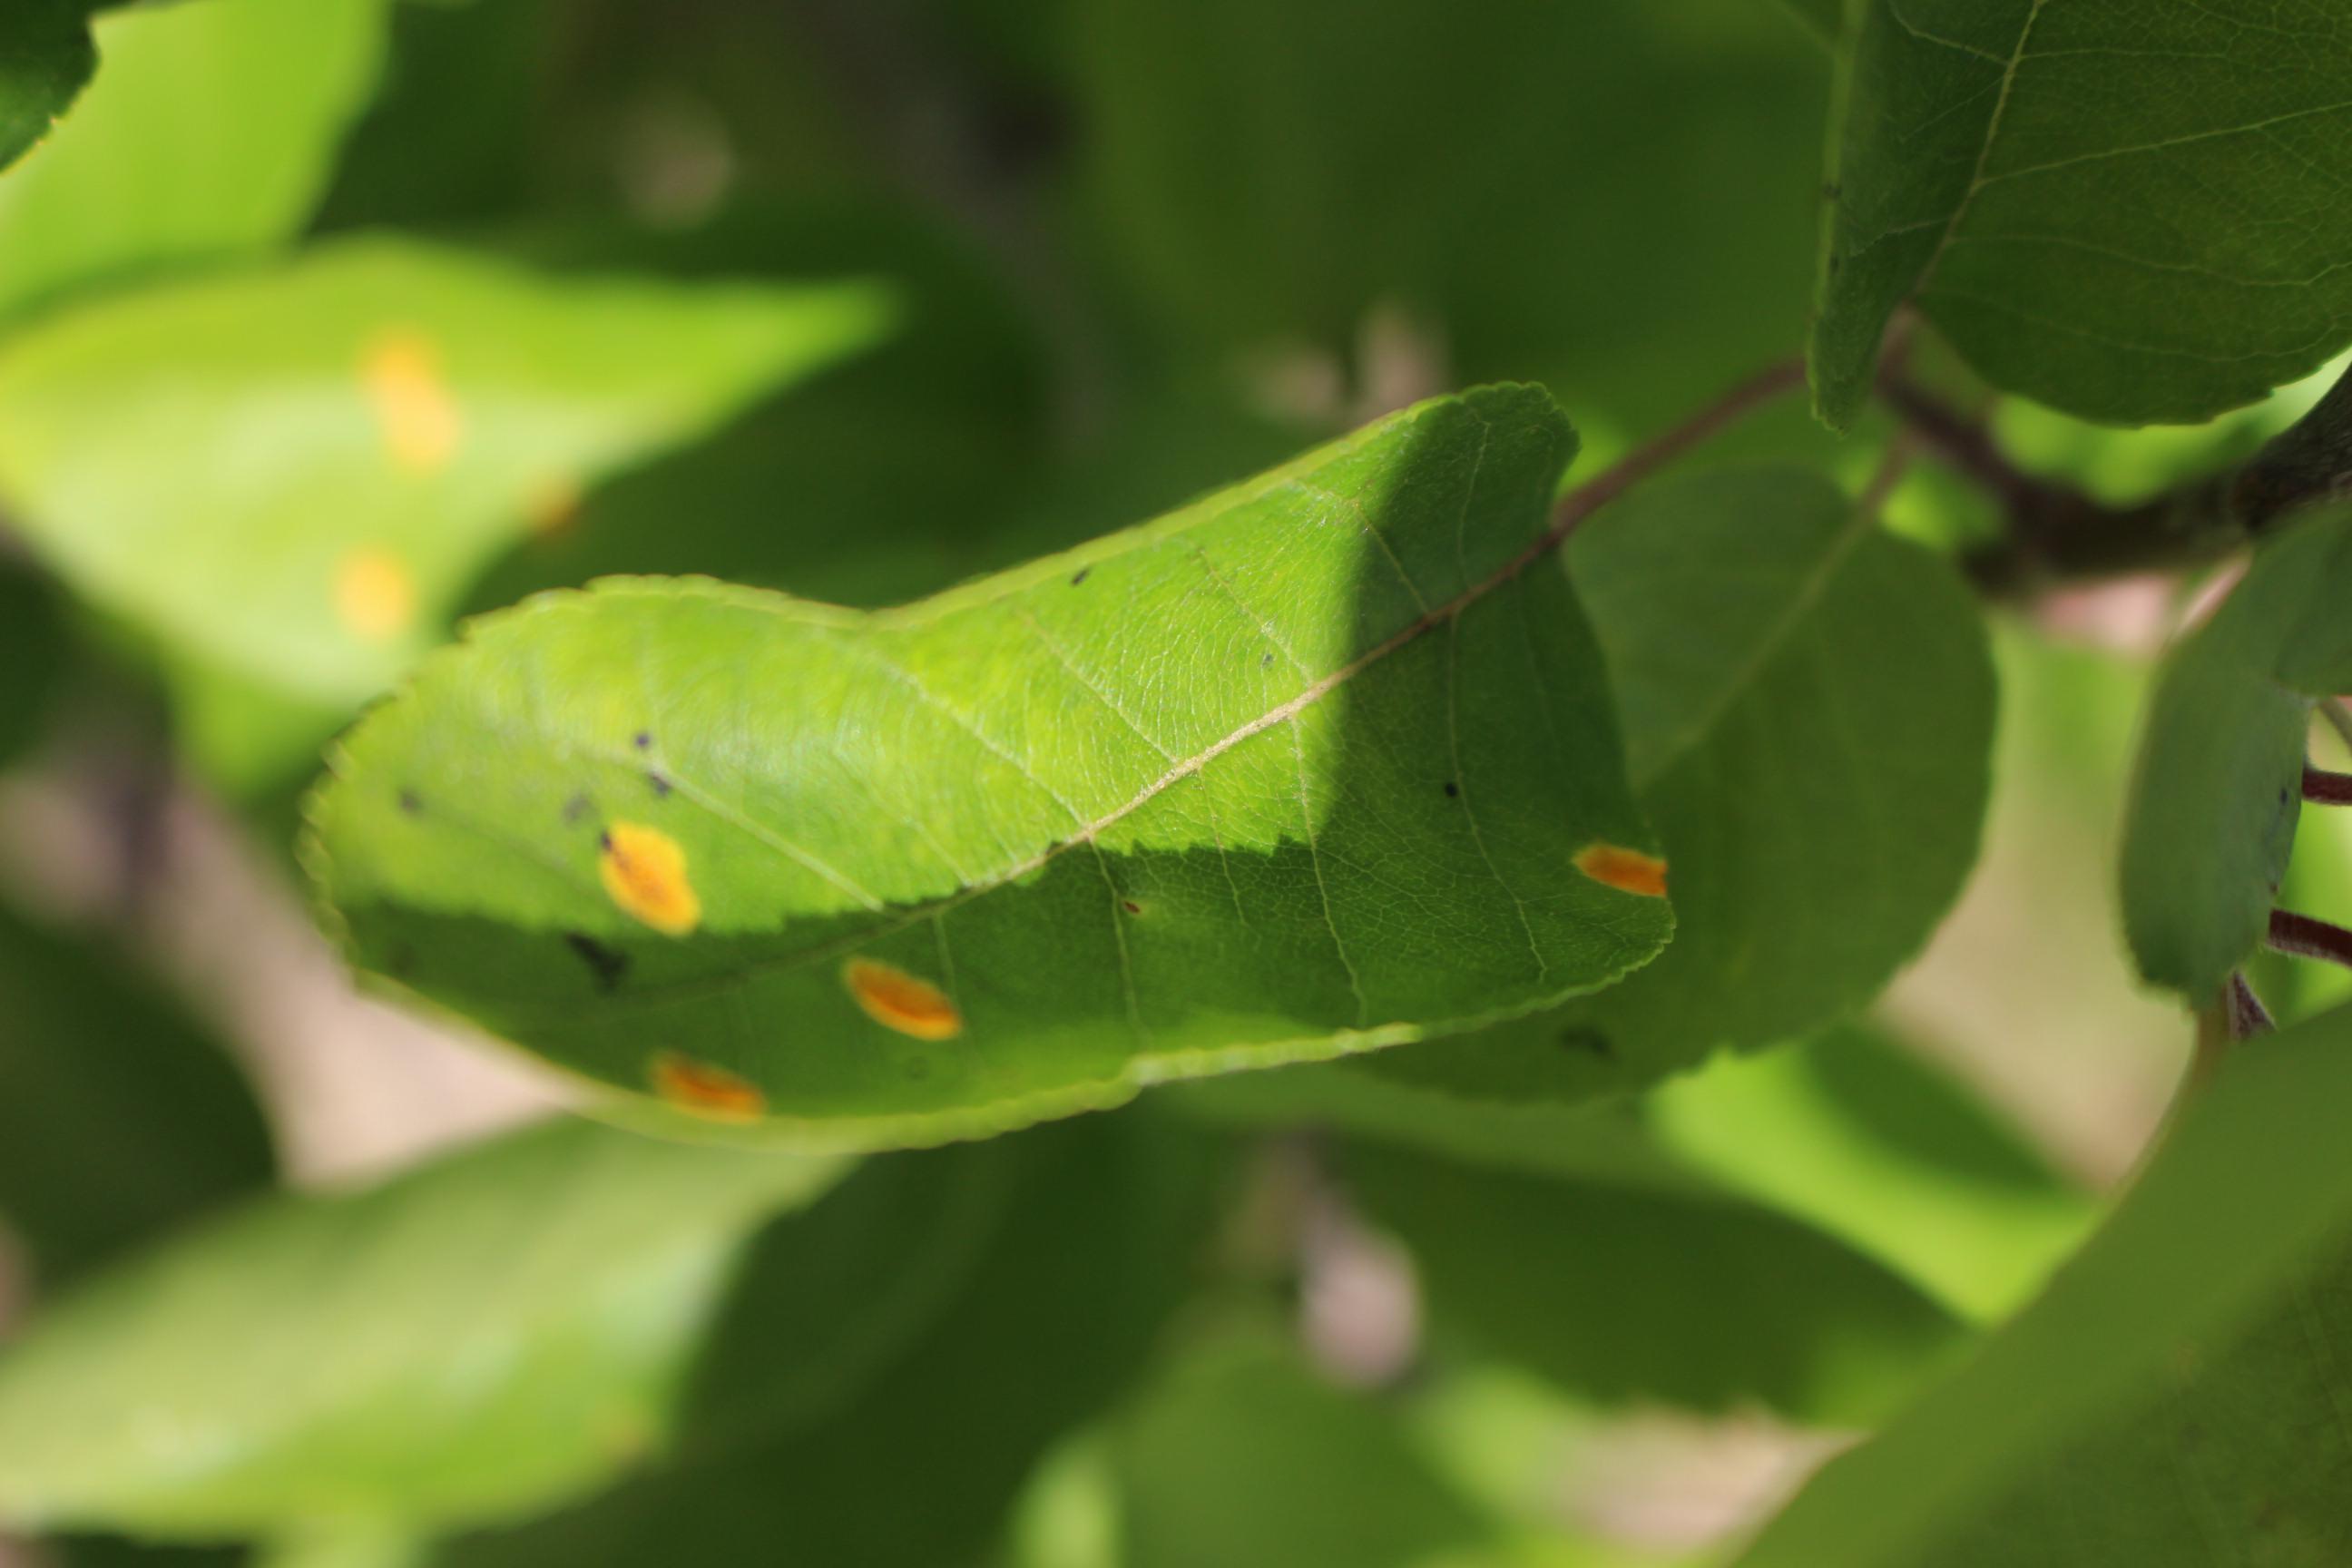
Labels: rust